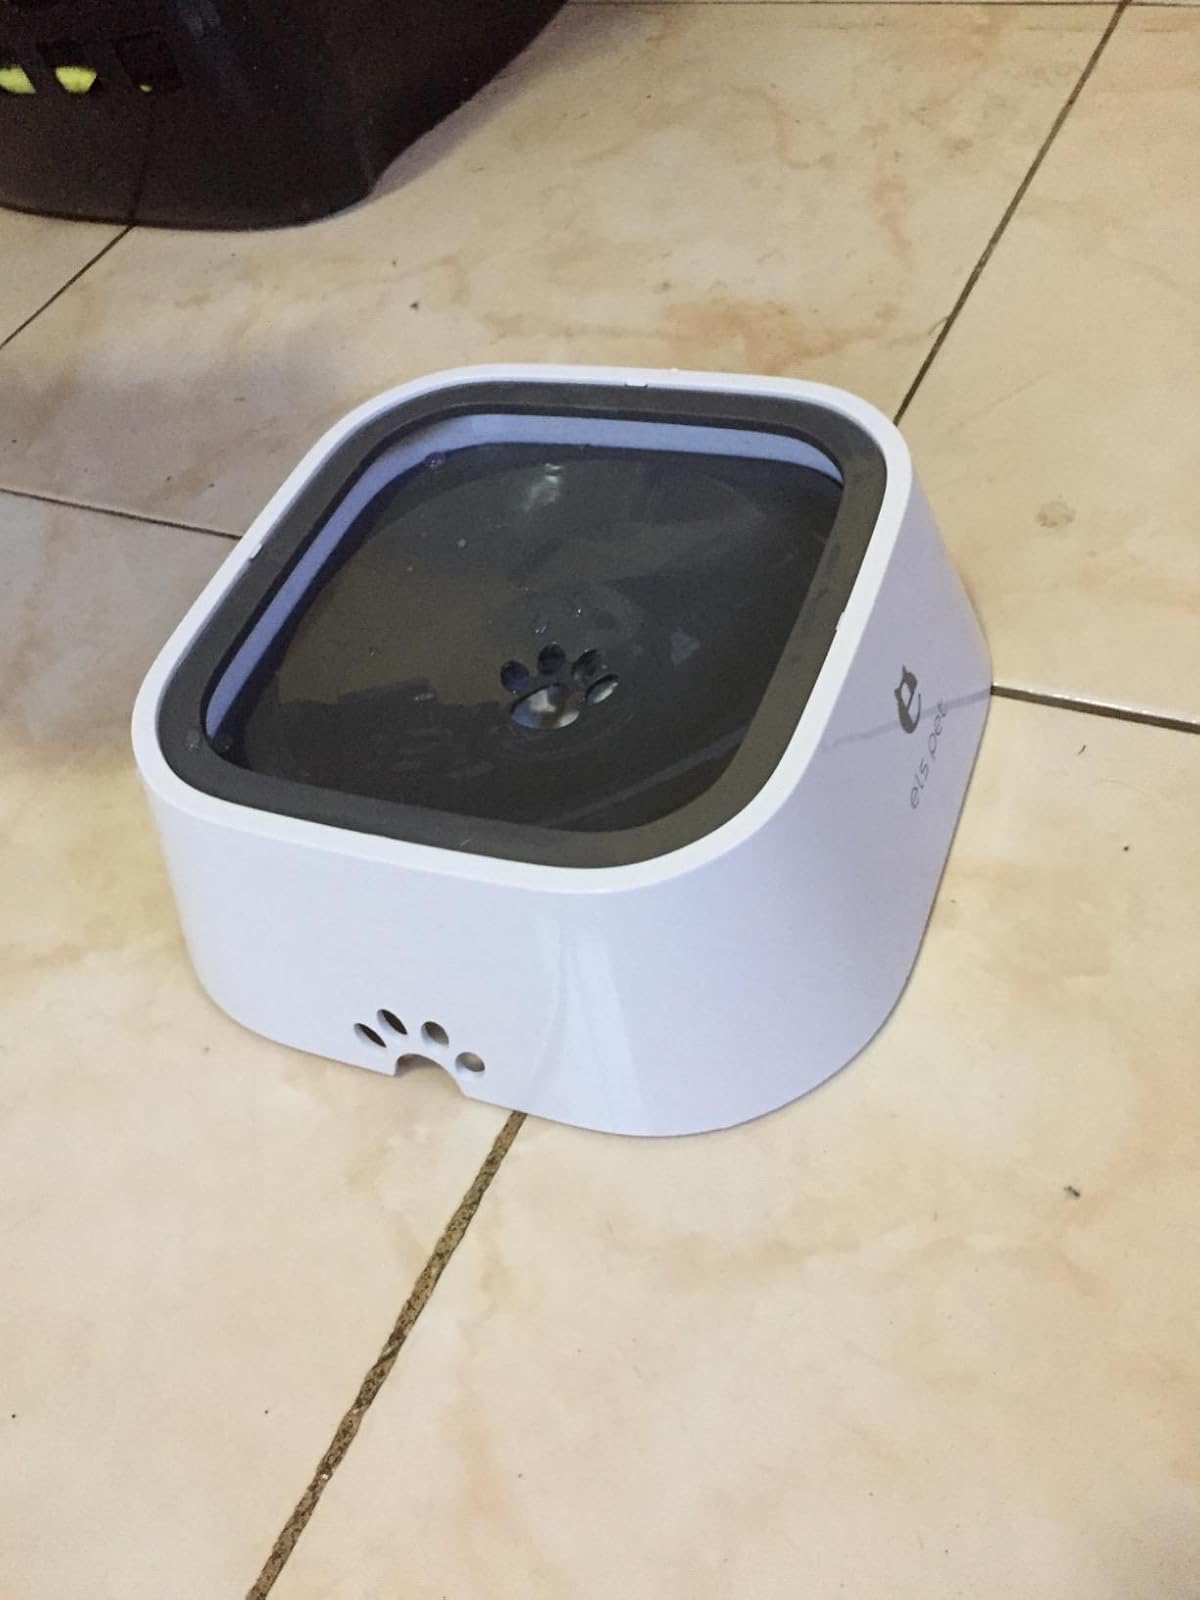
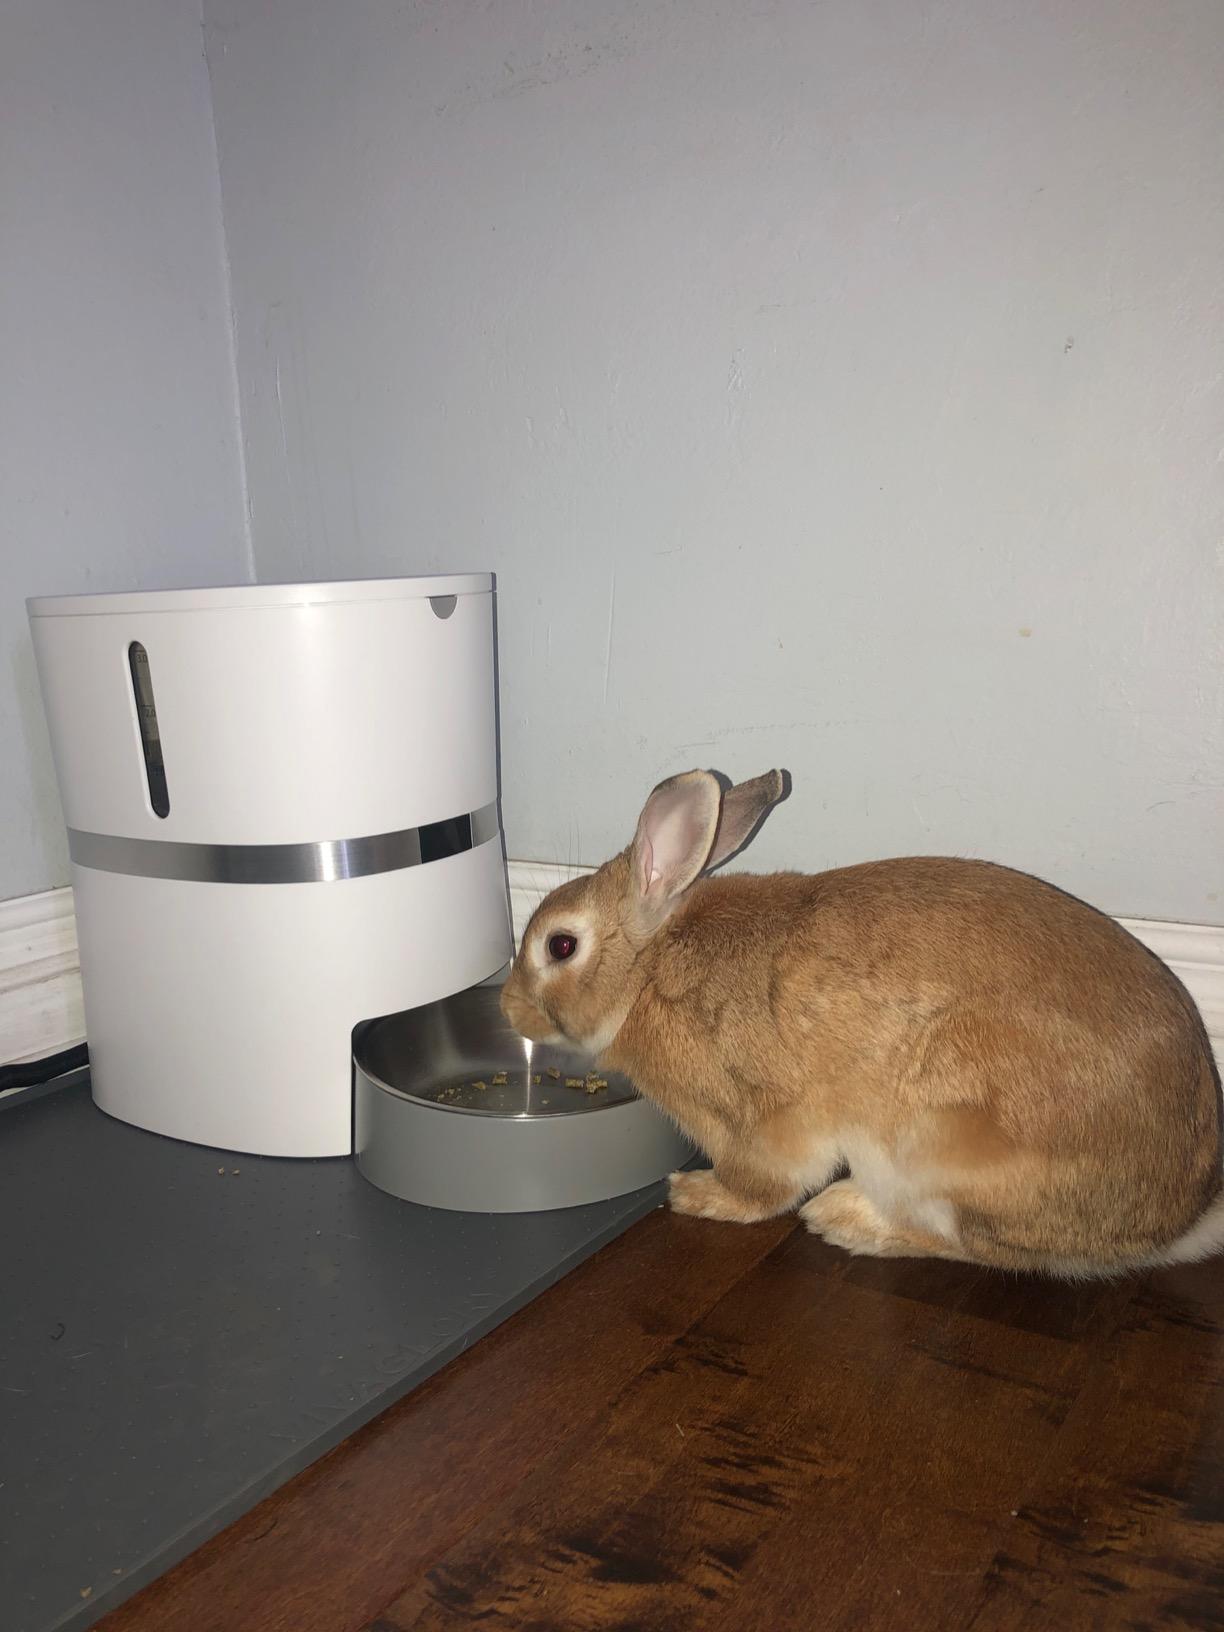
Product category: items_feeder
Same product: no